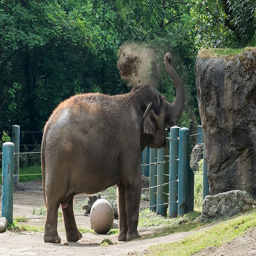
An elephant throwing dirt over it's back with it's trunk.
The adult elephant stands near a large toy ball.
an elephant on dirt ground behind a fence
An elephant throws dirt on his back with his trunk
An elephant using its trunk to throw dirt on its back.